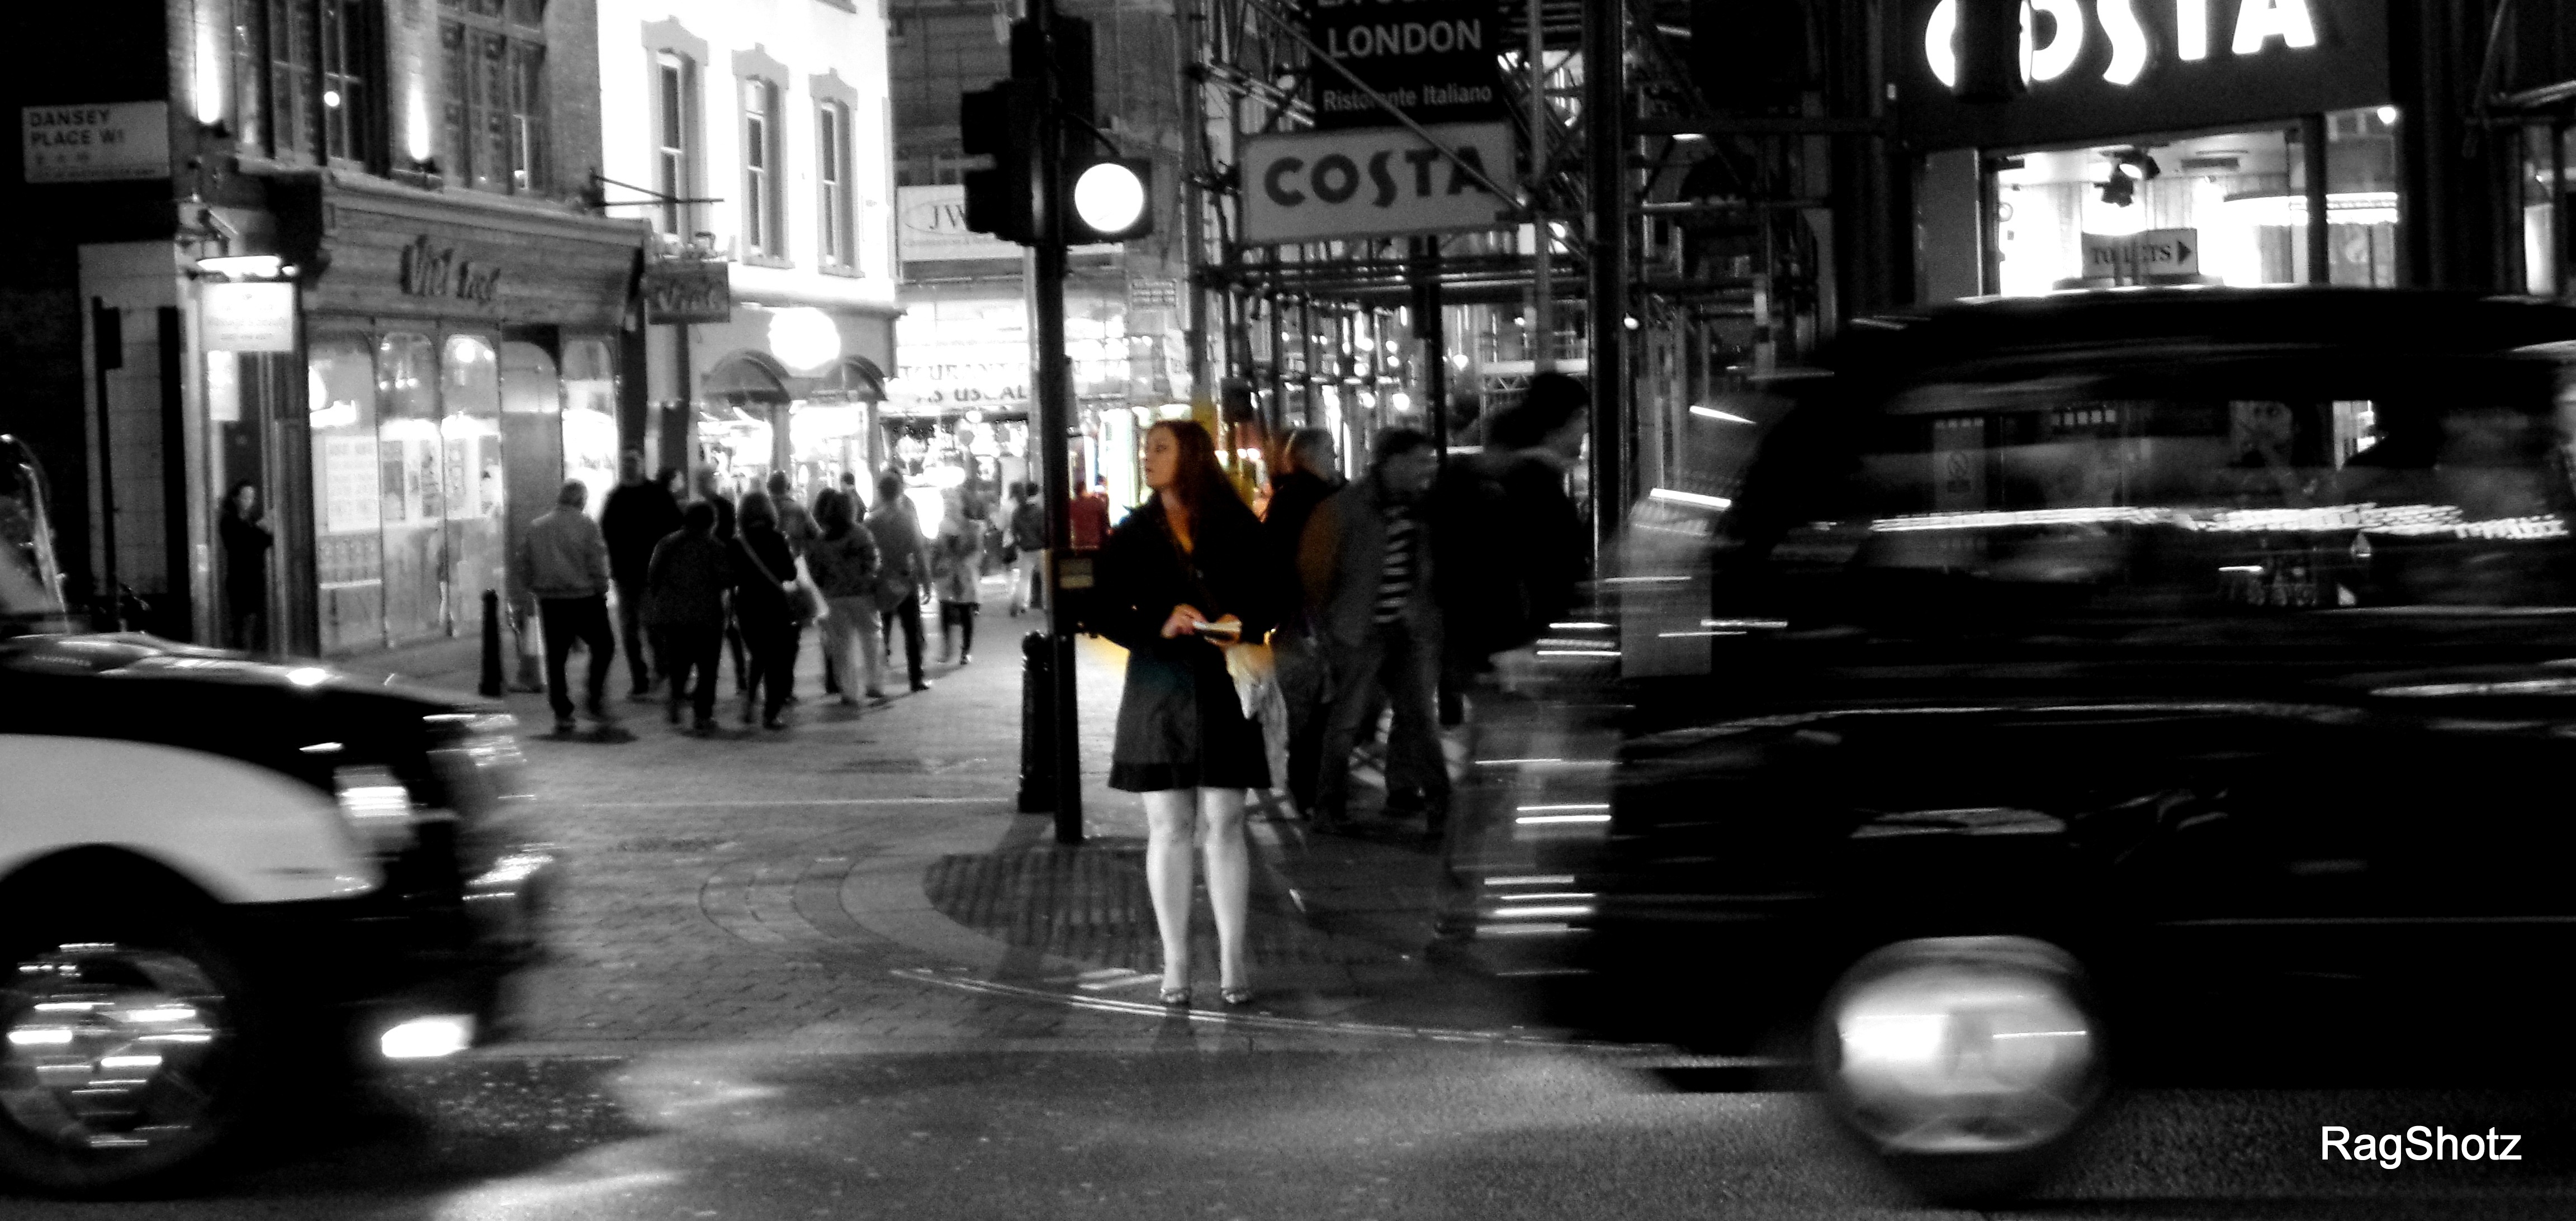
pedestrian, black and white, road, street, vehicle, monochrome, lane, infrastructure, snapshot, monochrome photography, mode of transport